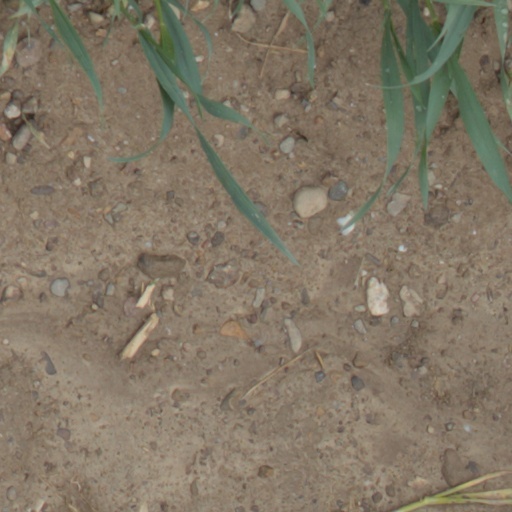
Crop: wheat